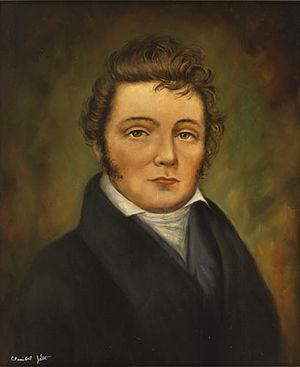
Robert Raymond Reid est un juriste et homme politique américain qui est représentant de Géorgie au Congrès des États-Unis à Washington, puis gouverneur du Territoire de Floride.